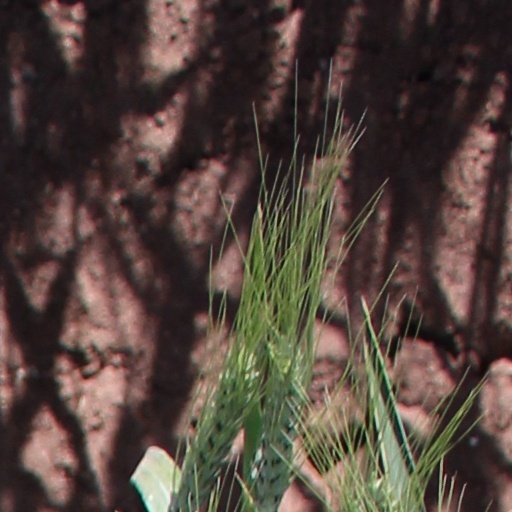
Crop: wheat